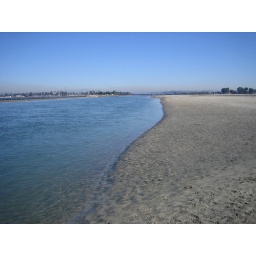
at the dog beach in San Diego